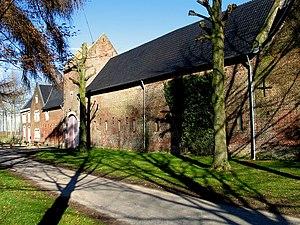
Cette page regroupe une partie des monuments classés de la ville de Looz.